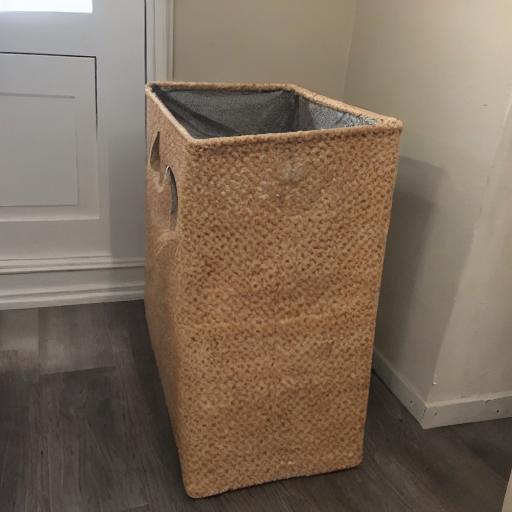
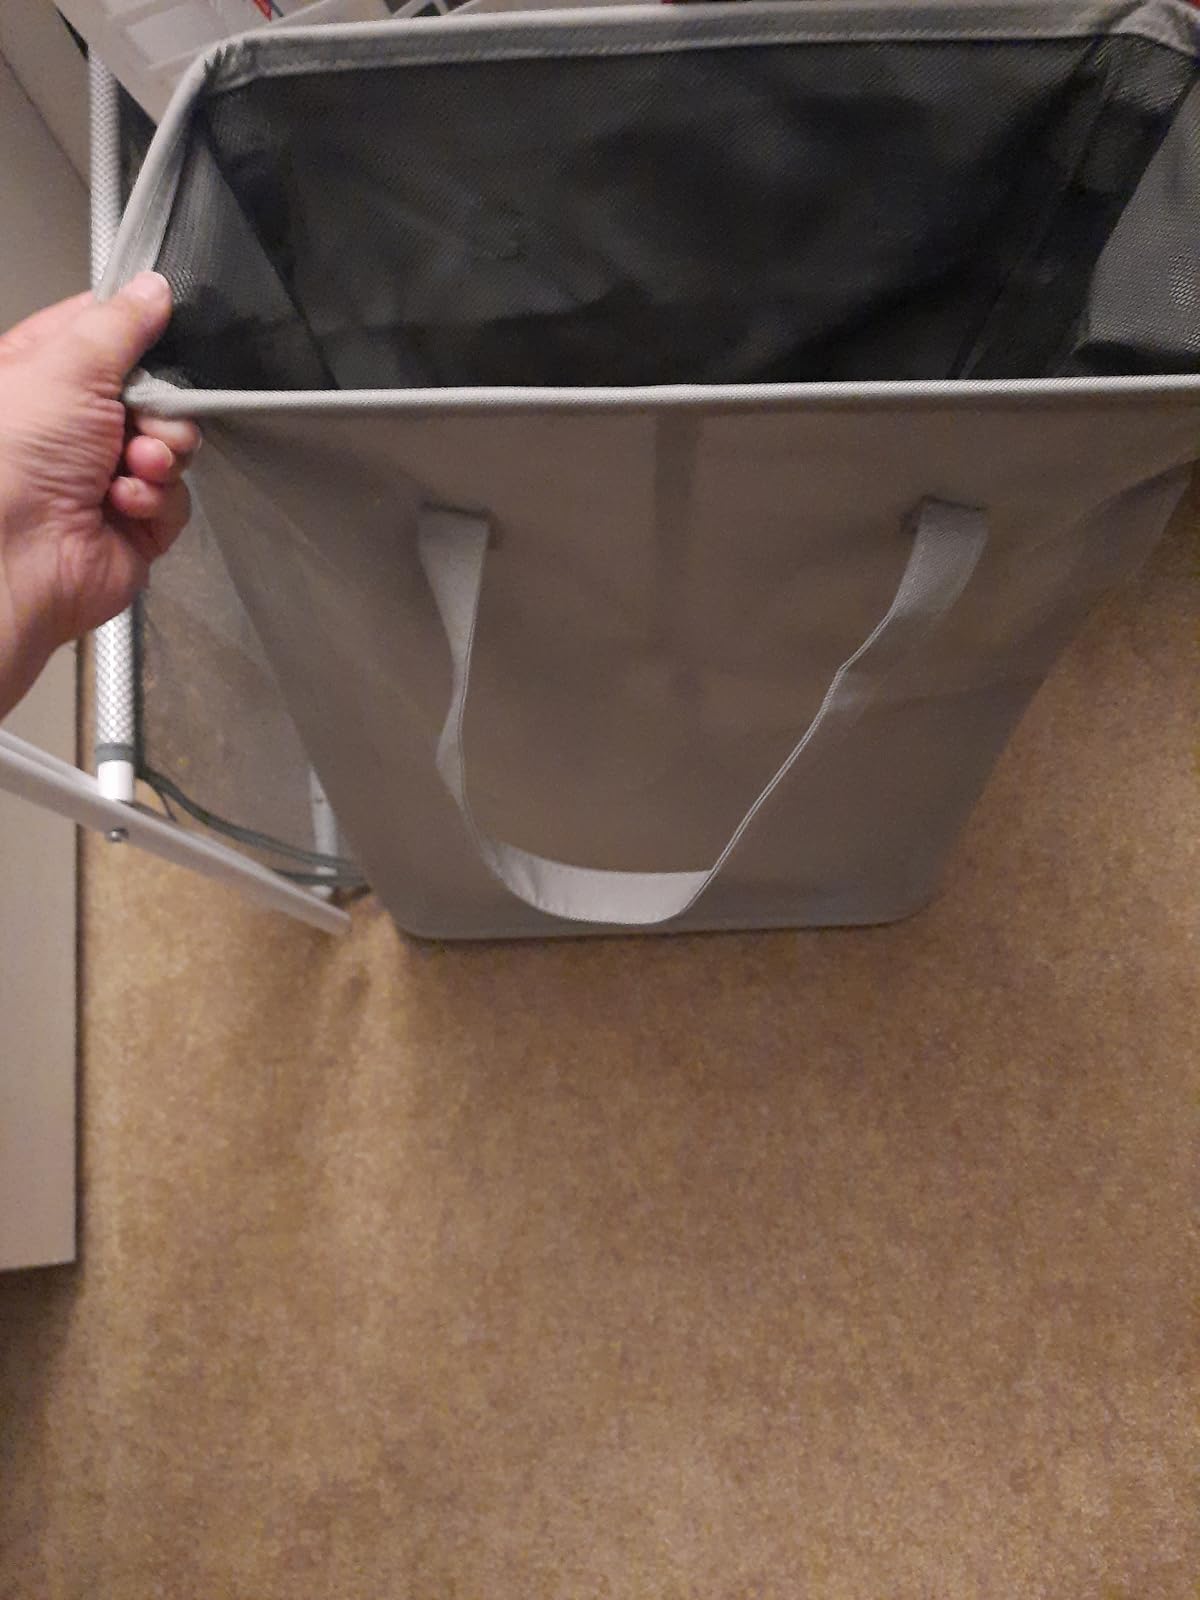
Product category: items_hamper
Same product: no